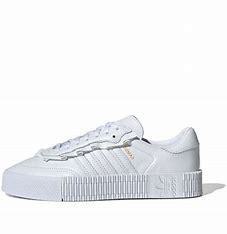
Brand: adidas
Model: Sambarose Skate